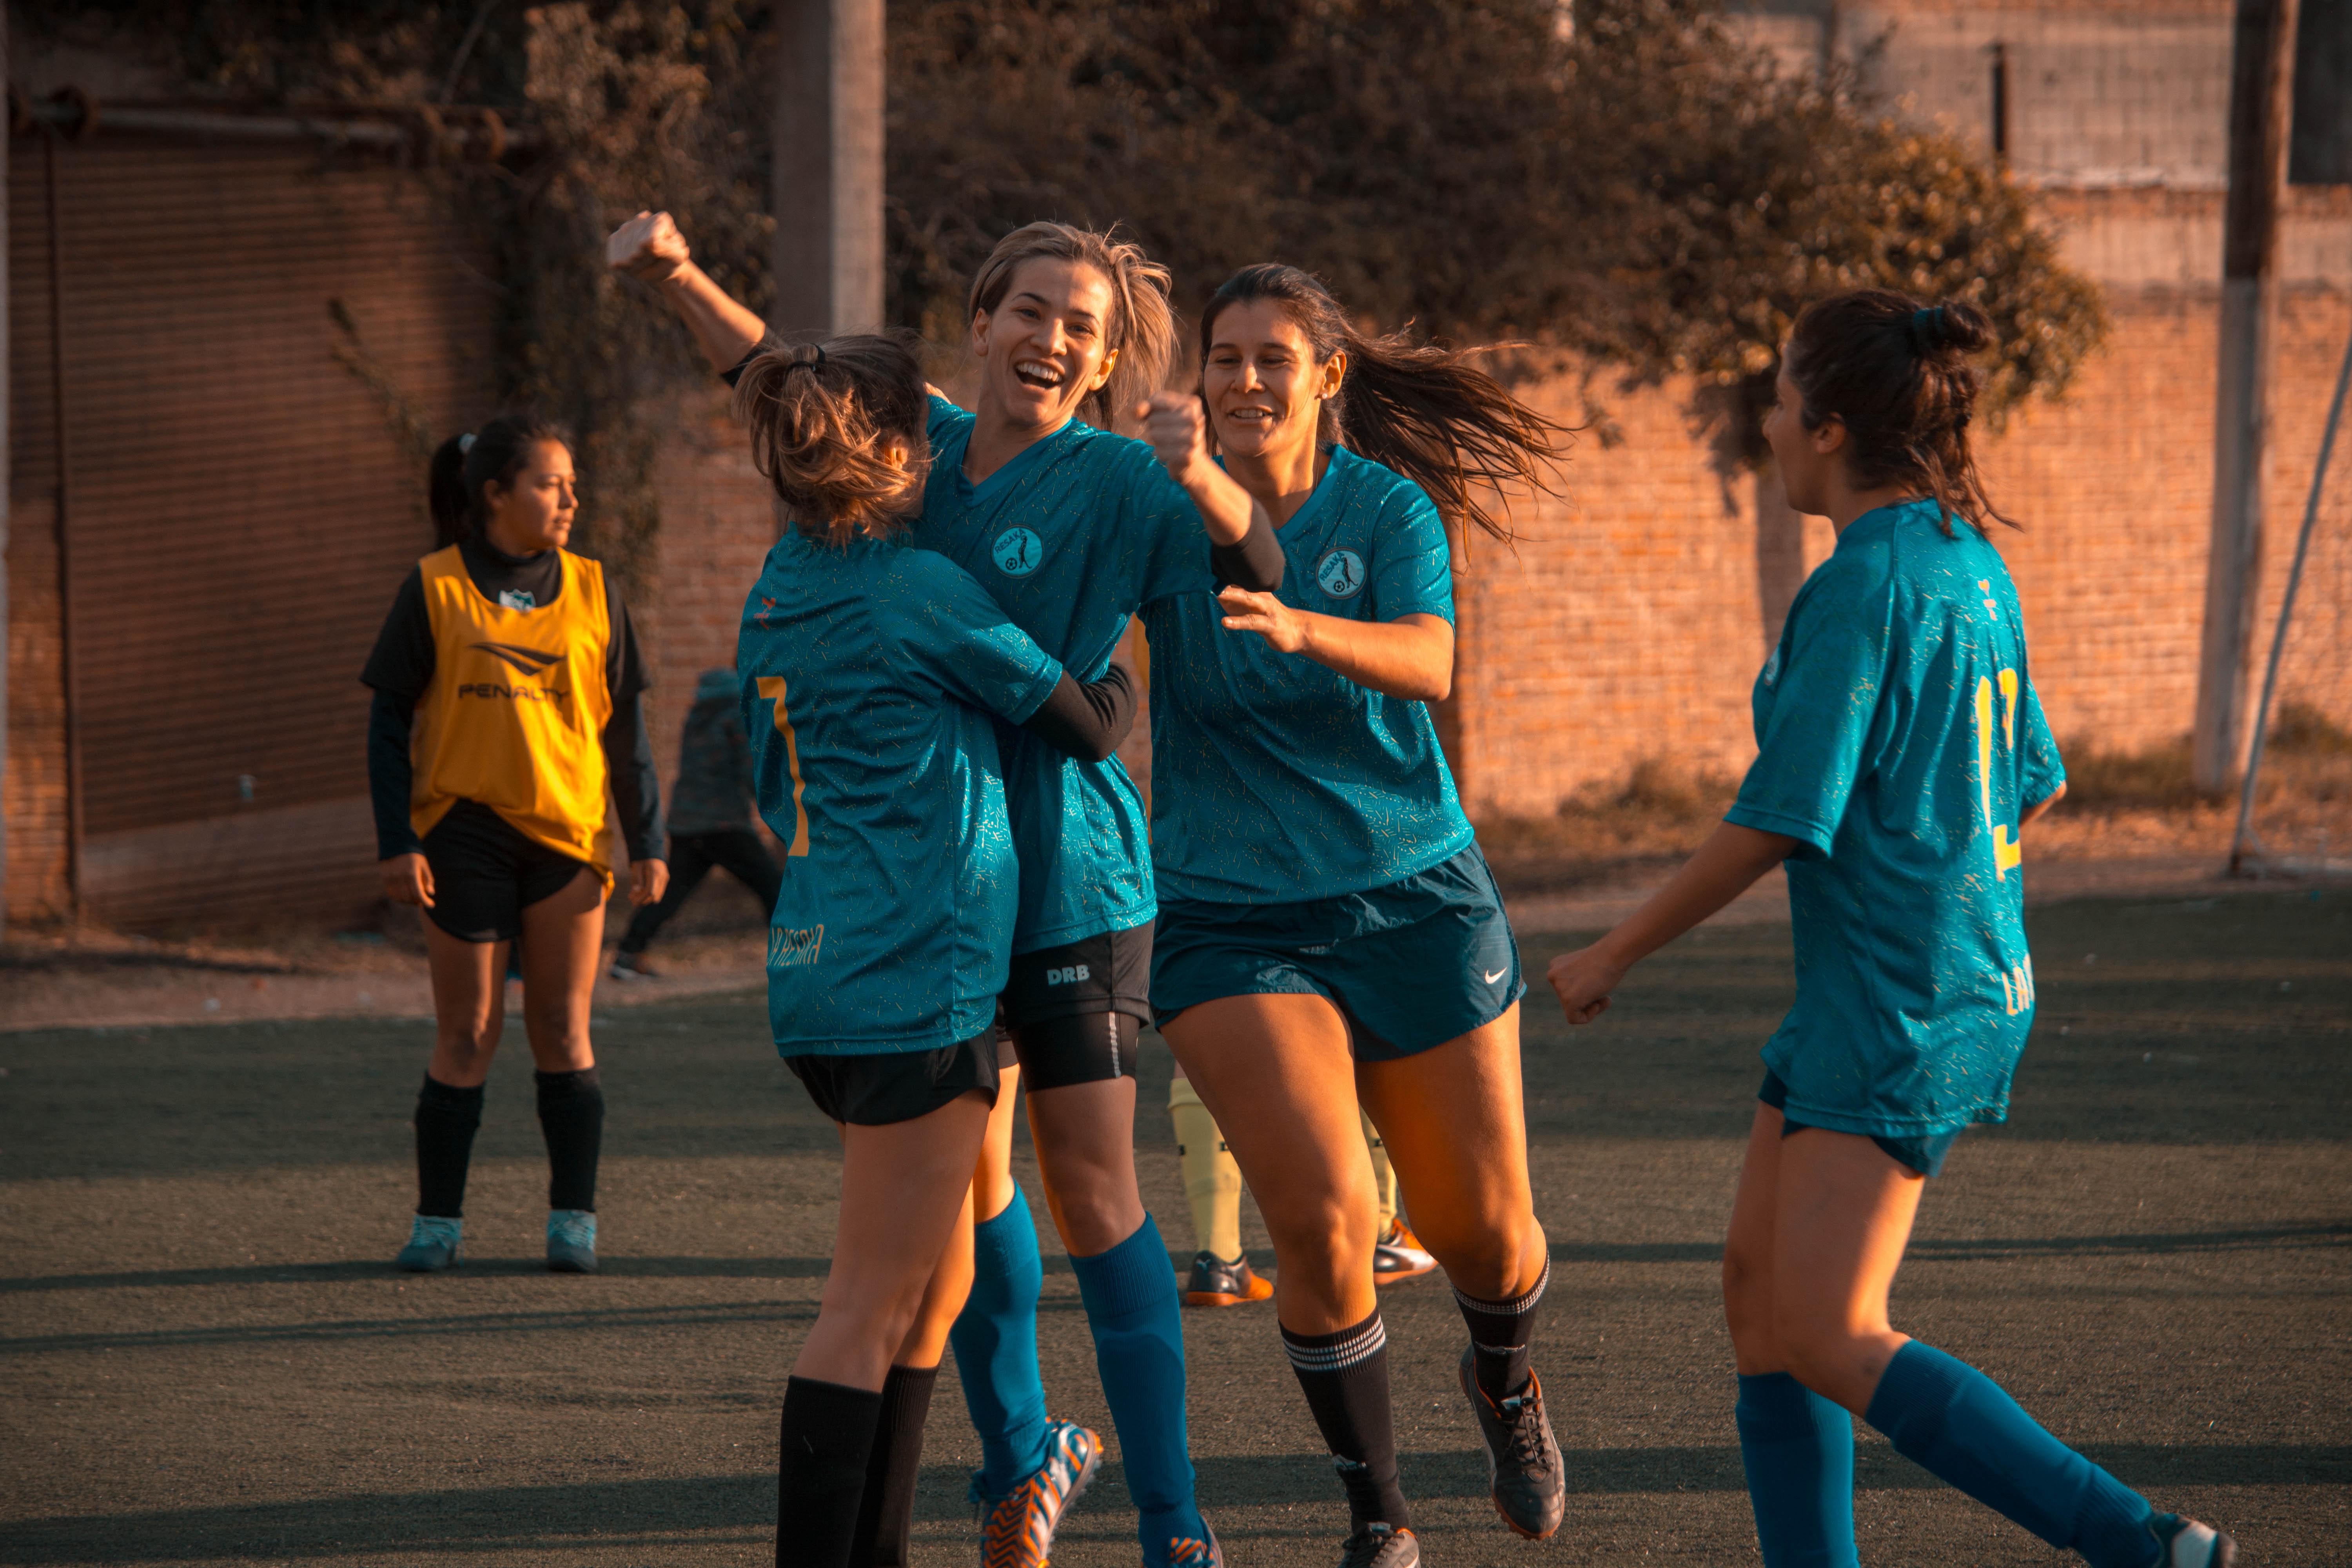
player, team sport, team, sports, women's football, fun, ball game, tournament, football player, sports equipment, competition event, ball, games, thigh